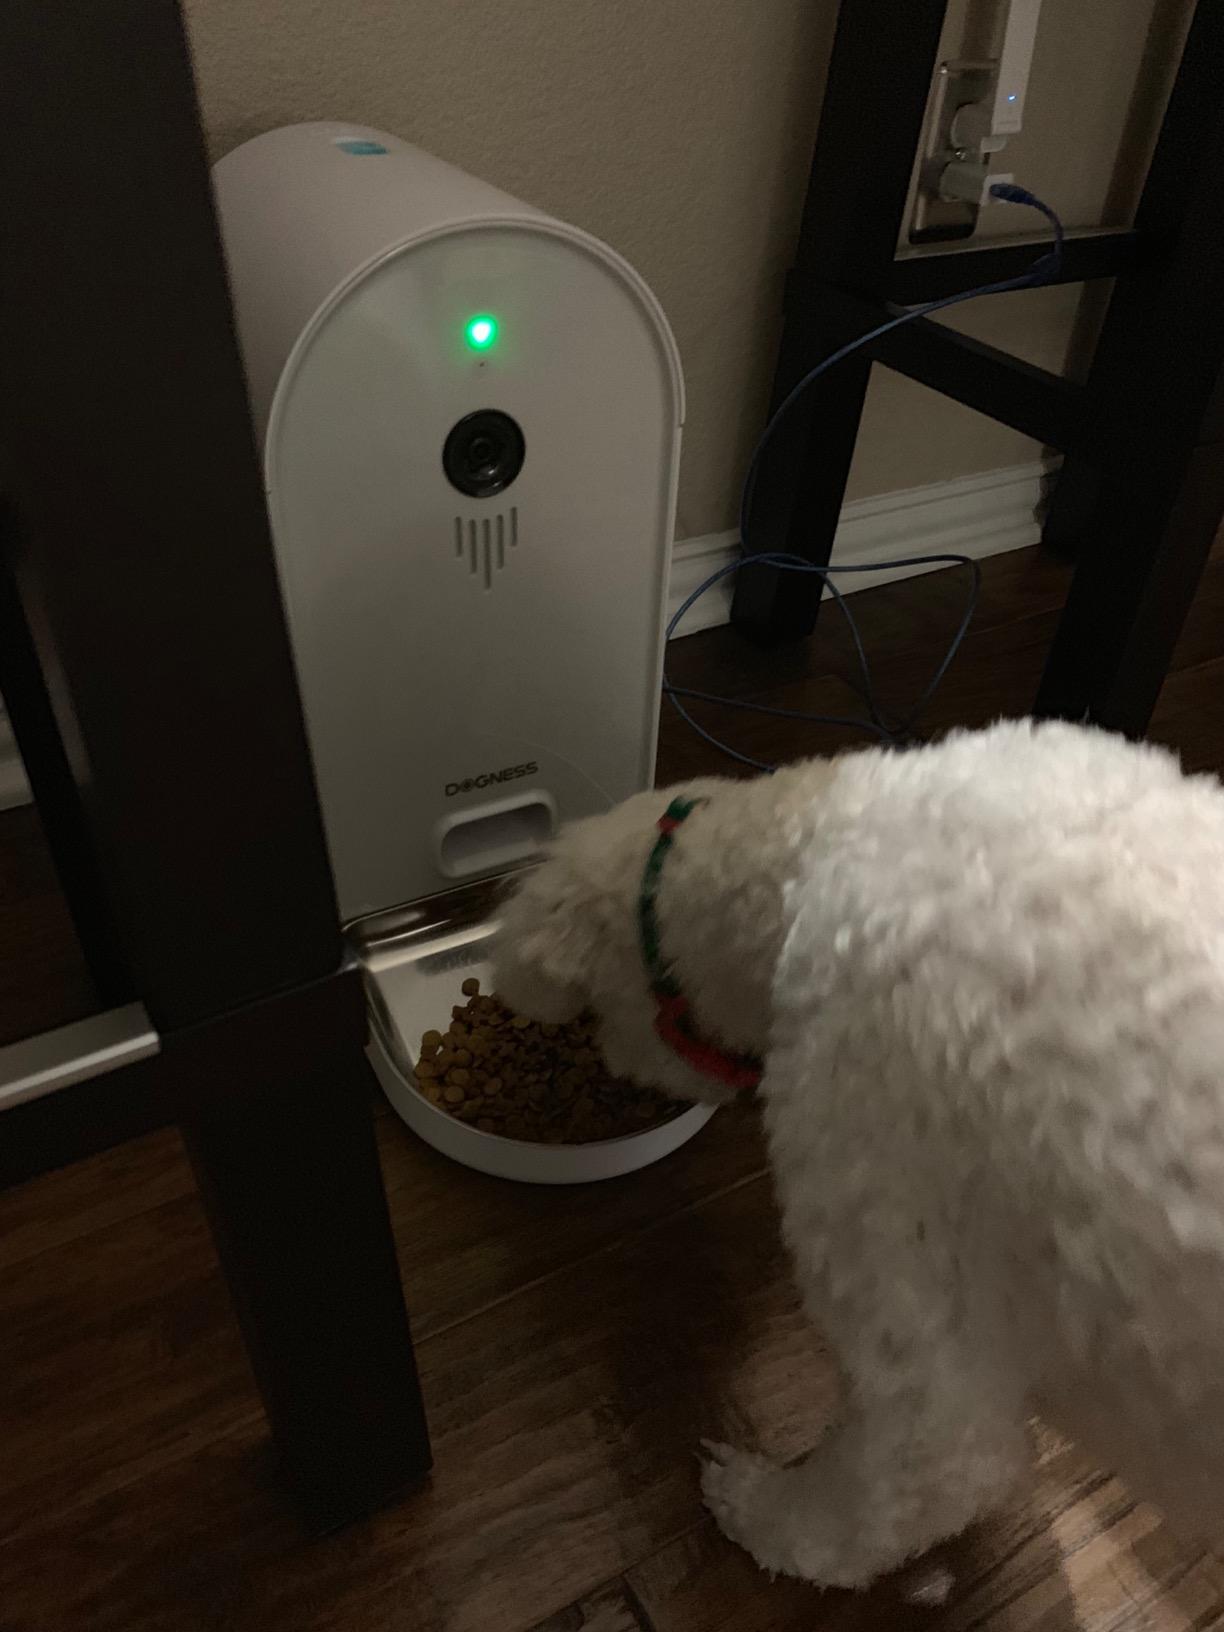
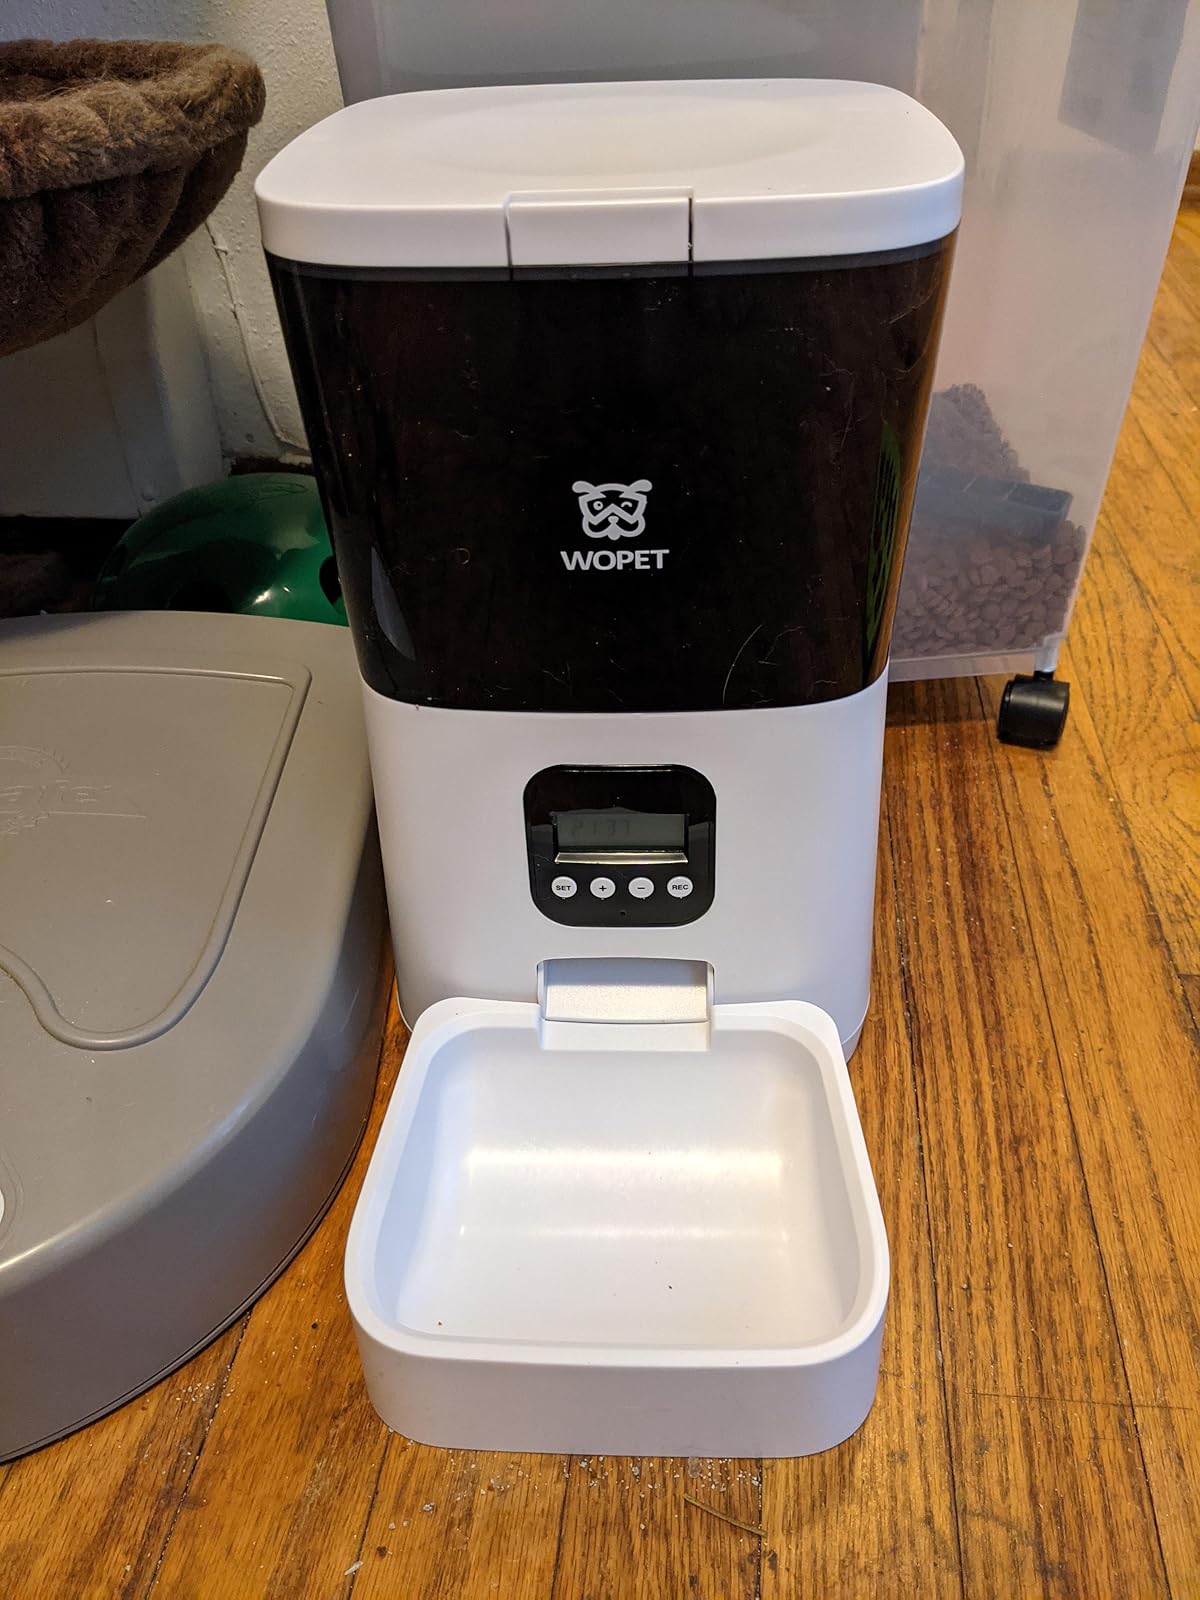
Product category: items_feeder
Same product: no